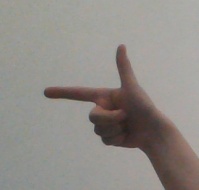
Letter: yaa